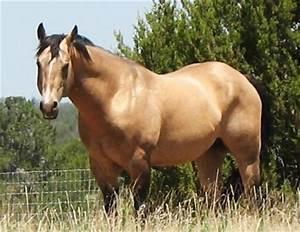
horse